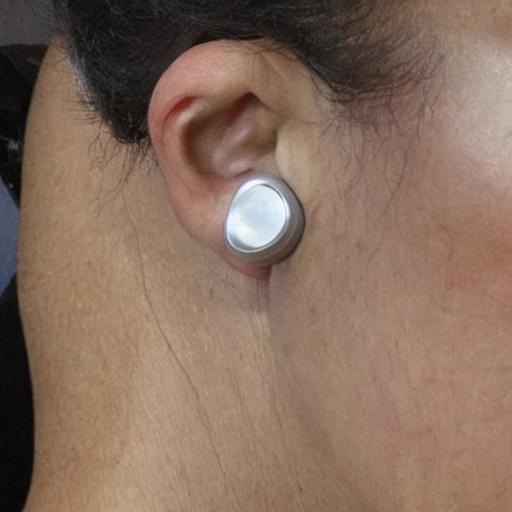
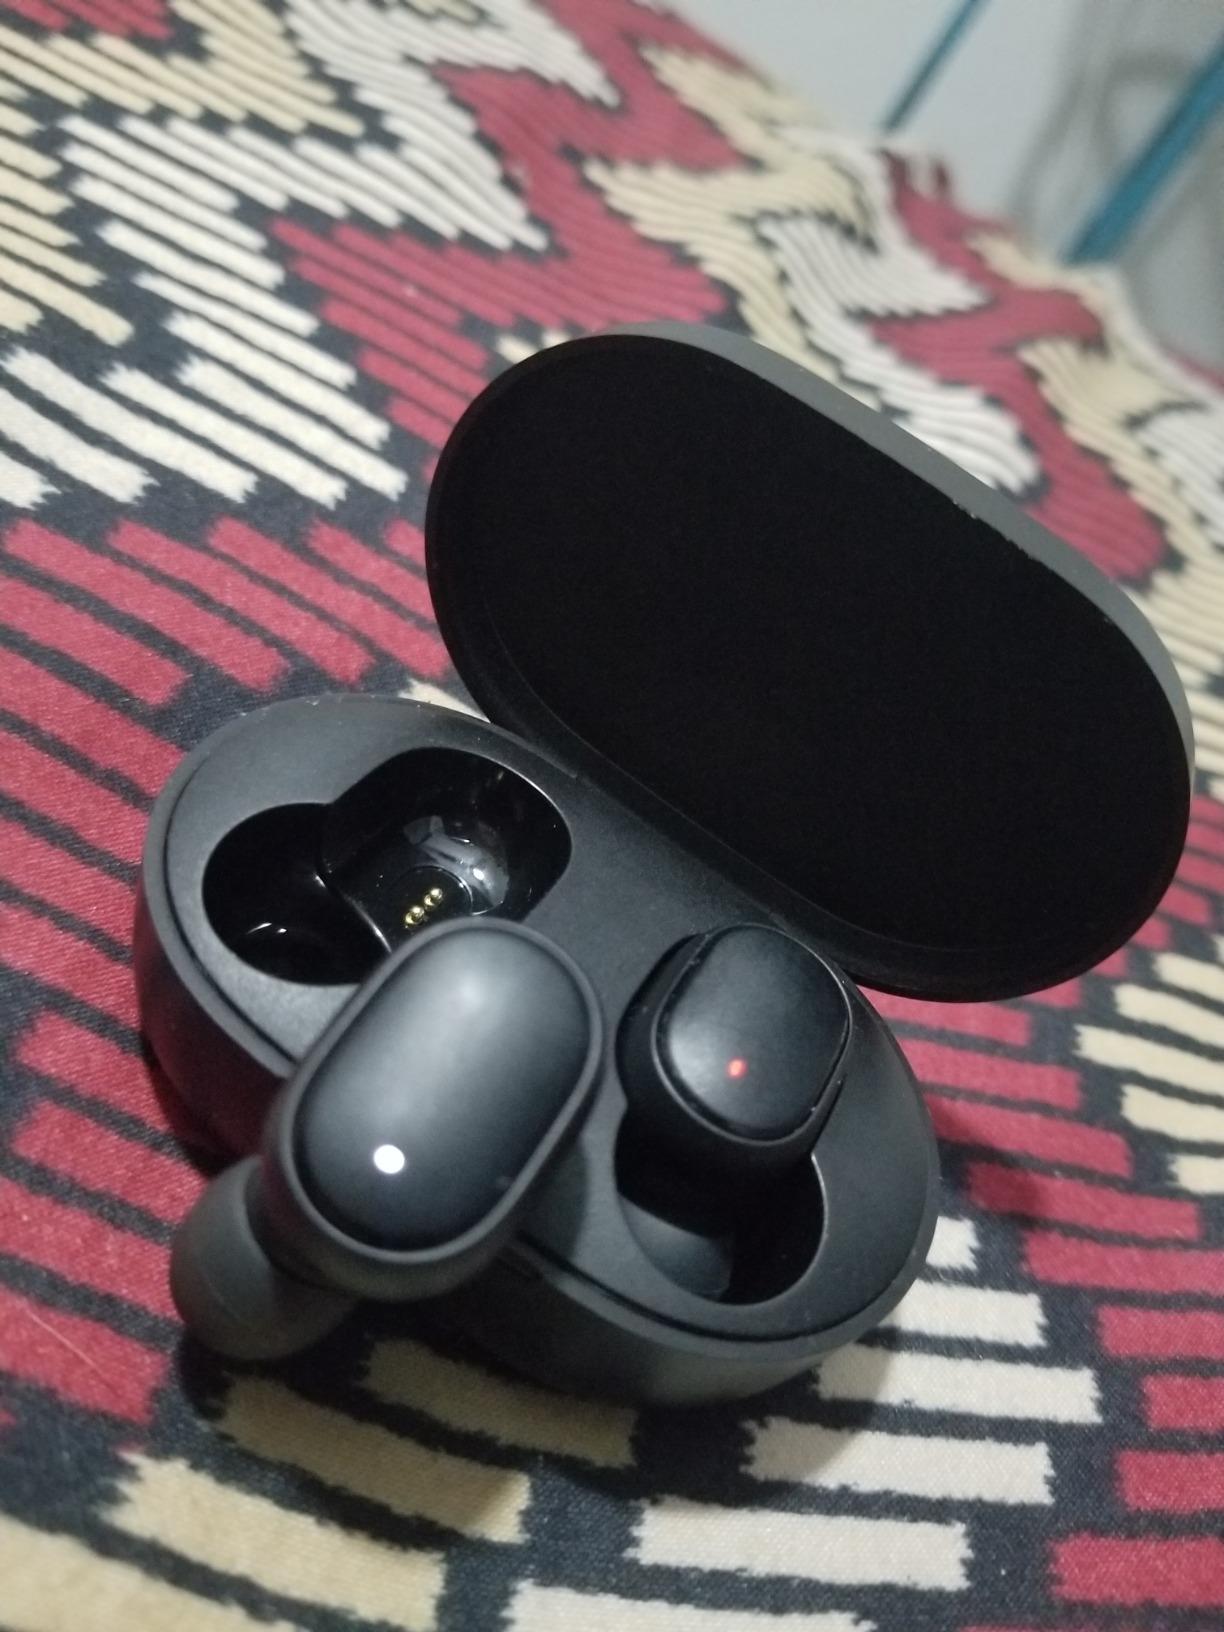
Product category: earbuds
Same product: no